Jackie Robinson Parkway

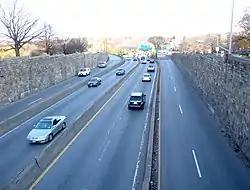
Just east of Queens Boulevard, approaching the eastern terminus. Union Turnpike straddles the road here.

Frederick Law Olmsted and Calvert Vaux, who designed Prospect Park, had suggested the construction of Eastern Parkway and Ocean Parkway in 1866; the two parkways extended east and south of Prospect Park, respectively. Eastern Parkway was completed in the mid-1870s and originally terminated at Ralph Avenue. In the early 1890s, Brooklyn officials proposed extending the parkway northeast to near Cemetery of the Evergreens, Highland Park, and the Ridgewood Reservoir along Brooklyn and Queens' Cemetery Belt. Eastern Parkway itself was extended as far as Bushwick Avenue, and another road called Highland Boulevard continued eastward from Bushwick Avenue to Highland Park. Governor Levi P. Morton signed legislation to authorize the parkway's extension in 1896. The Eastern Parkway , along with Highland Boulevard, had been completed by 1897. What became Jackie Robinson Parkway originated from plans to extend Eastern Parkway even further.